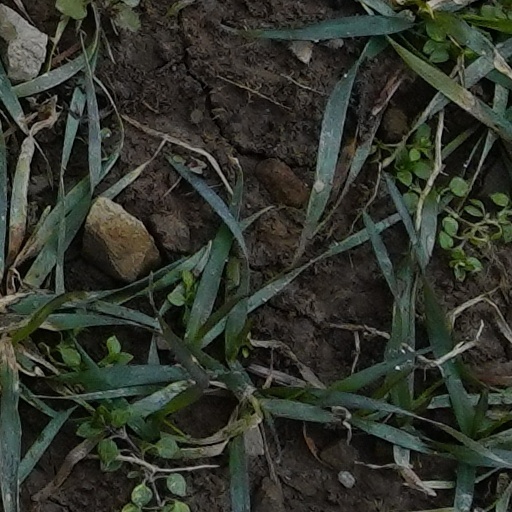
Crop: wheat